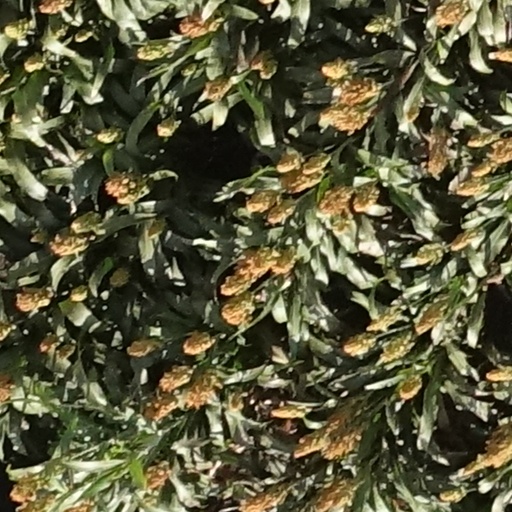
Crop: sorghum